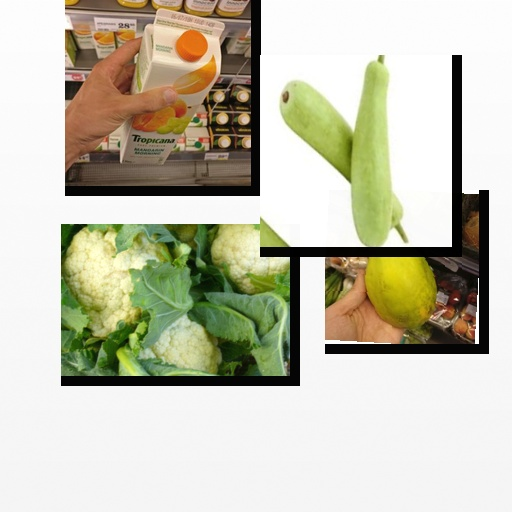
Food items: cauliflower, mandarin_juice, bottle_gourd, papaya